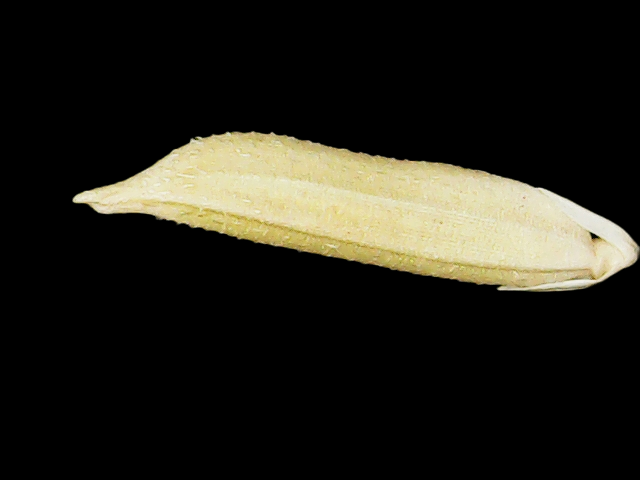
Rice variety: Binadhan25